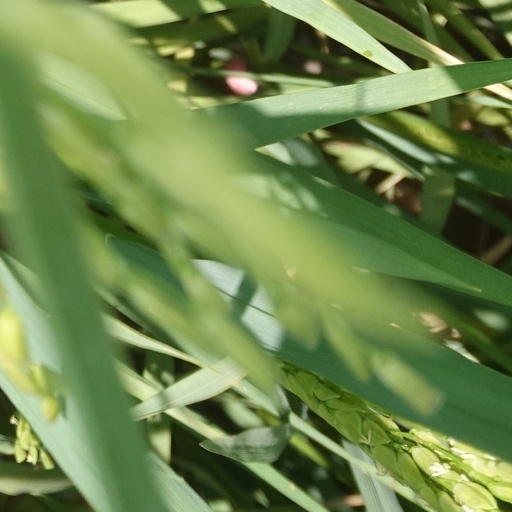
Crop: rice